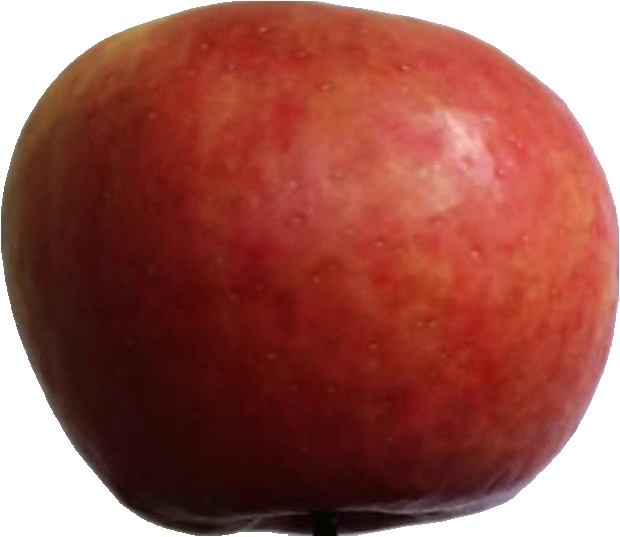
Label: apple_crimson_snow_1